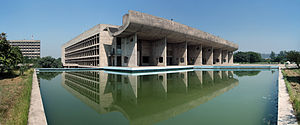
Chandigarh
Administrationsbygningen i Chandigarh
Chandigarh er en indisk by, der er hovedstad for delstaterne Punjab og Haryana. Chandigarh tilhører ingen af de to delstater, men er i stedet et unionsterritorium, der administreres af de indiske føderale myndigheder.